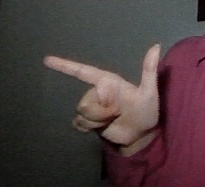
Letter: yaa